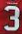
Number: 3